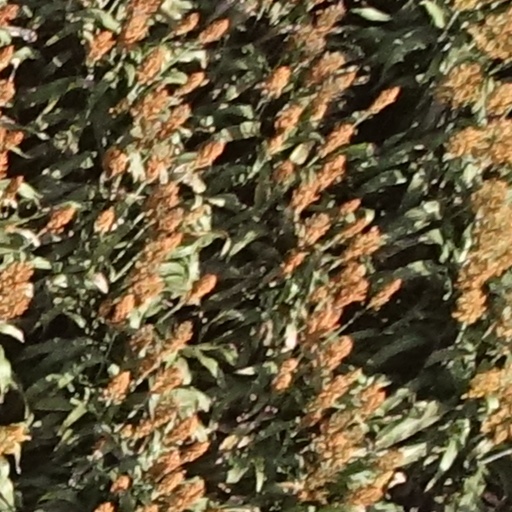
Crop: sorghum